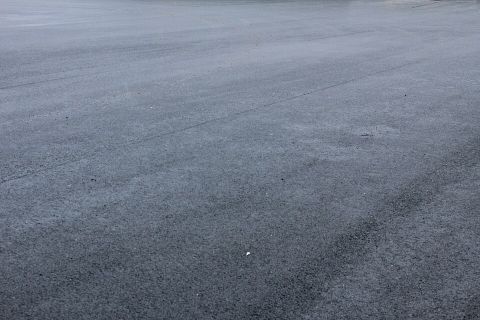
Road surface condition: damp